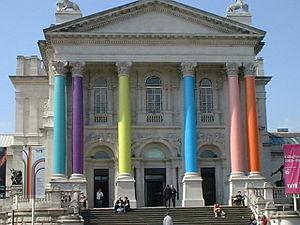
Cette liste, forcément incomplète puisqu'il n'existe pas de catalogue raisonné des œuvres de Braque, recense en priorité, parmi les pièces les plus importantes de l'artiste, celles qui sont exposées dans des musées. Ou bien, dans le cas de collections particulières, celles qui sont le plus souvent prêtées et qui apparaissent dans les rétrospectives. Les œuvres de Georges Braque se composent principalement de tableaux, catégorie dans laquelle se trouvent les papiers collés, qui sont des compositions, à ne pas à confondre avec des collages. L'artiste a aussi réalisé des livres d'artistes, des lithographies, des eaux-fortes, des sculptures, des tapisseries et des bijoux.
Tate est une organisation britannique qui regroupe plusieurs musées :
La Tate Britain, appelée Tate Galerie jusqu'en 2000, est l'un des musées du réseau Tate avec la Tate Modern, la Tate Liverpool et la Tate St Ives. Elle est située sur le site d'une ancienne prison à Millbank.